Milford Mill Academy

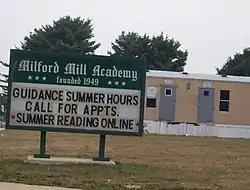
Milford Mill Academy

Milford Mill Academy (MMA) is a four-year public high school in Baltimore County, Maryland, United States. It is located on the west side of the county close to the Baltimore border just outside the Baltimore Beltway.